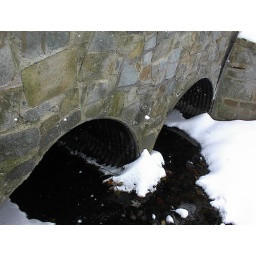
bridge by our house